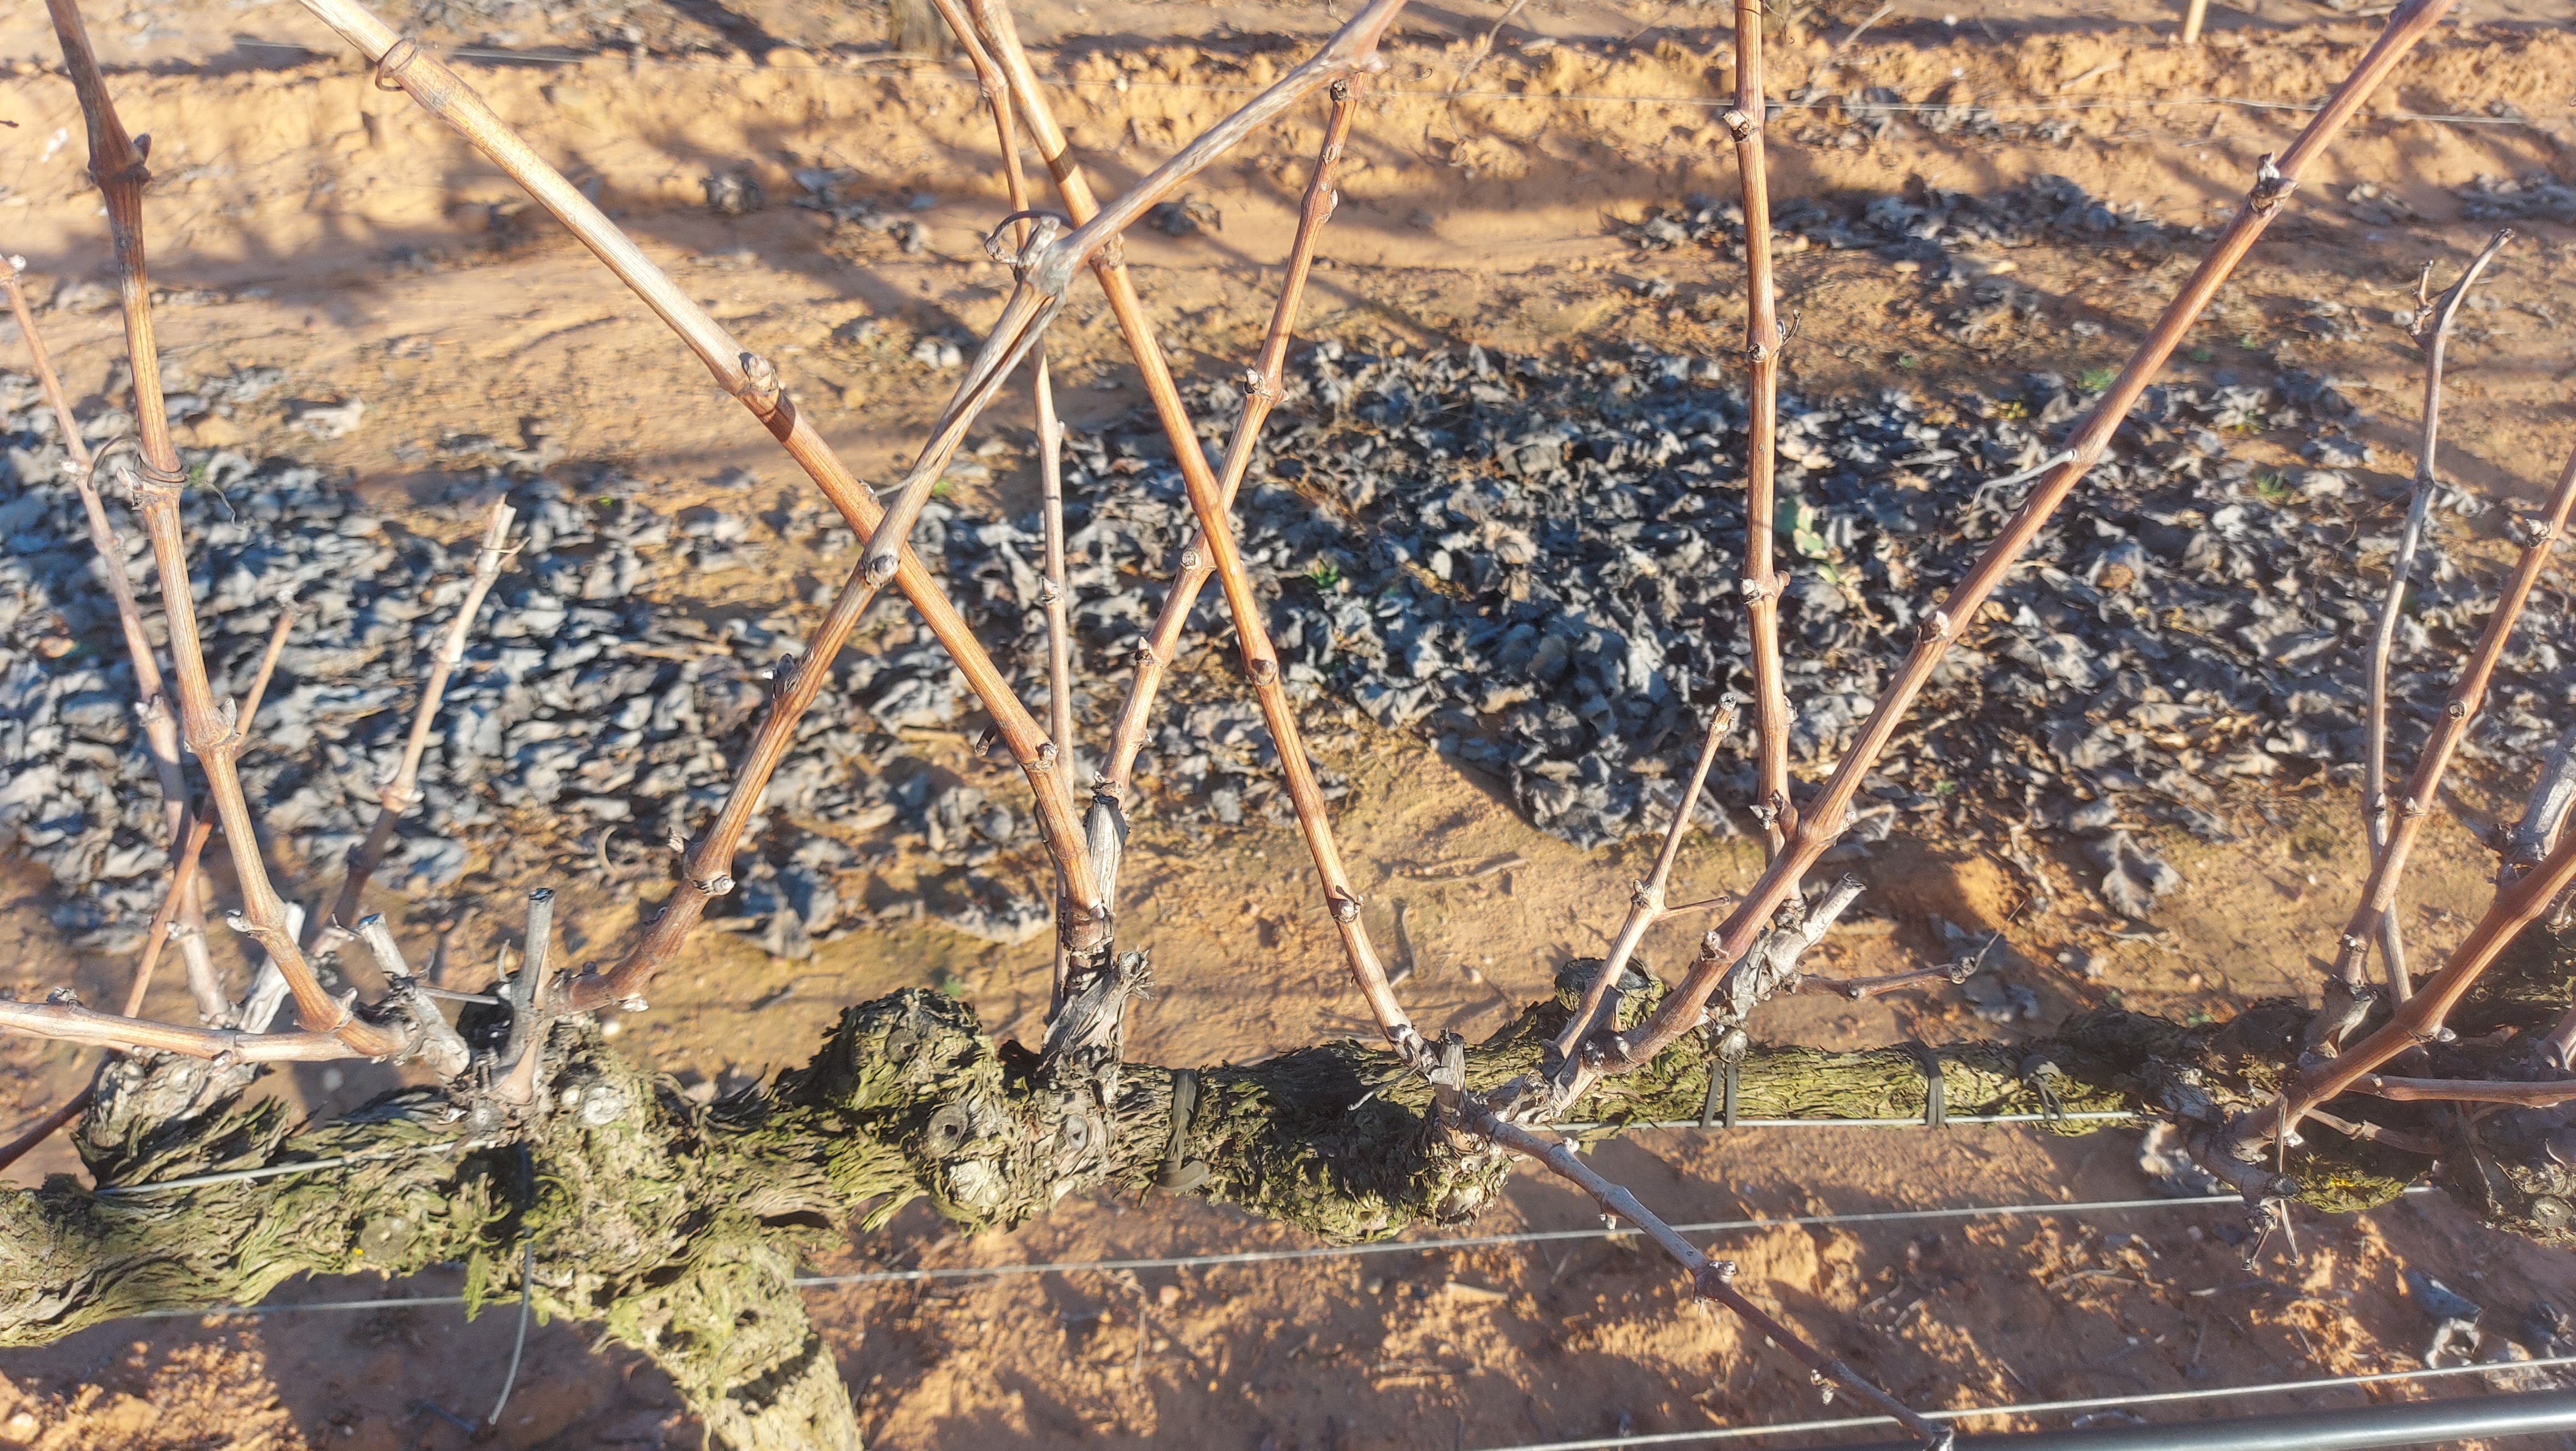
Unpruned shoots: 15
Pruned shoots: 0
Trunks: 1